Answer in natural language. Considering the relative positions, where is Doorway with respect to dark brown wooden bunk bed with blue bedding? Choose between the following options: right or left
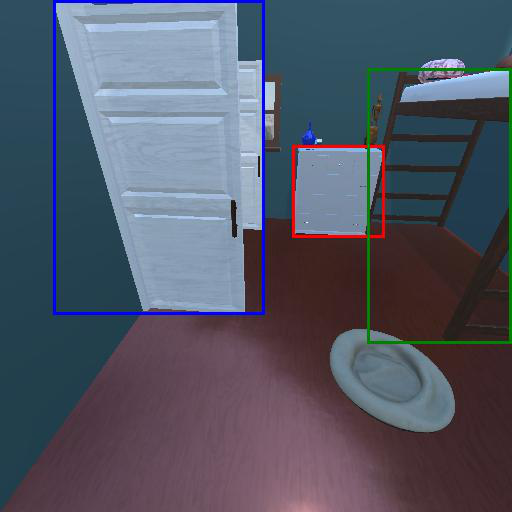
<answer>left</answer>